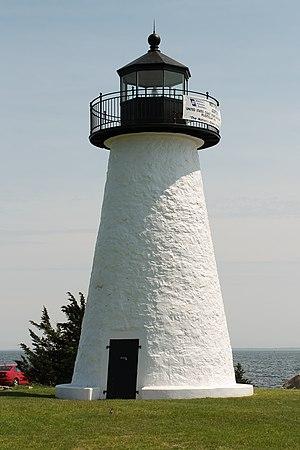
Le phare de Ned Point est un phare actif situé à Mattapoisett dans le Comté de Plymouth.